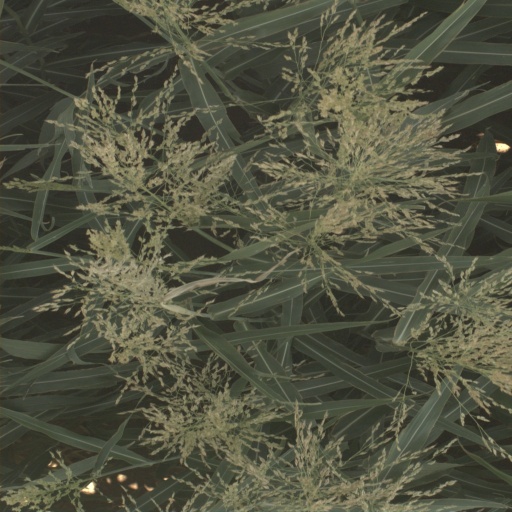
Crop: sorghum